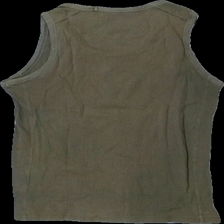
View: back
Type: Tank top
Category: Ladies
Brand: Skill
Colors: Green
Material: 100% cotton
Cut: Regular
Size: S
Season: All
Damage location: middle center
Damage 2 location: bottom left
Price range: <50
Recommended usage: Export
Description: grönt linne, urtvättad
Comment: urtvättad